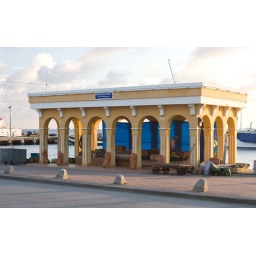
an open air vegetable market on the water in Kralendijk